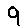
Label: 9